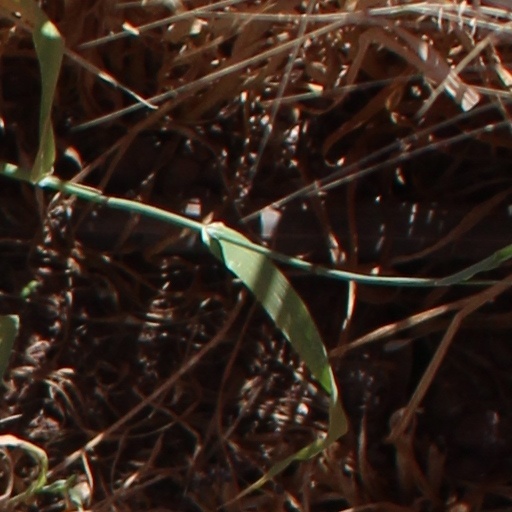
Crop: wheat